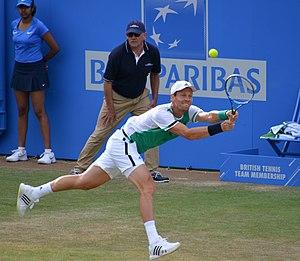
Tomáš Berdych, né le 17 septembre 1985 à Valašské Meziříčí, est un joueur de tennis tchèque, professionnel entre 2002 et 2019.